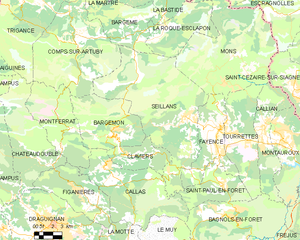
Carte des communes françaises Seillans